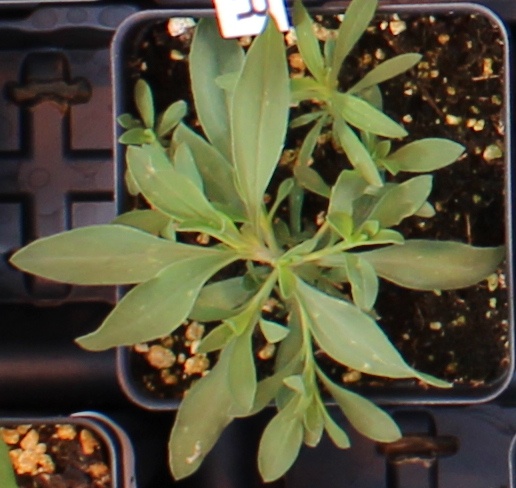
Label: Kochia